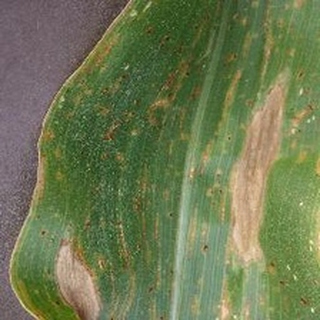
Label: corn_northern_leaf_blight